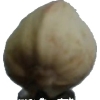
Label: pistachio